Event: Typhoon Ruby
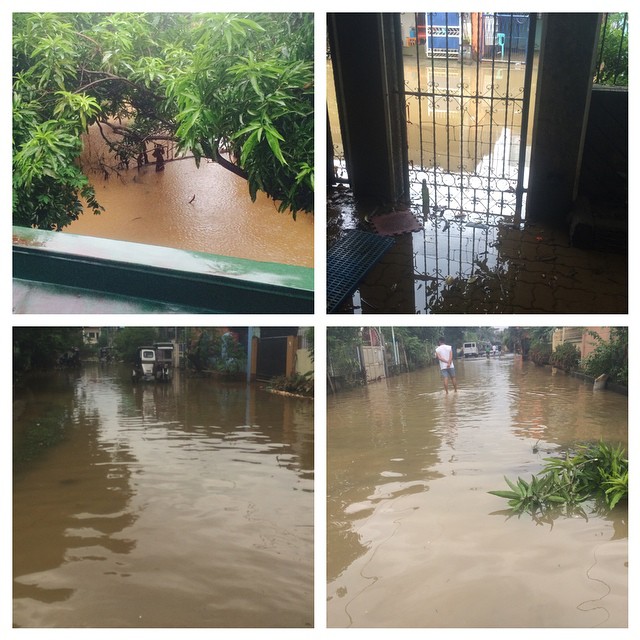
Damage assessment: damage